Lazlow Jones

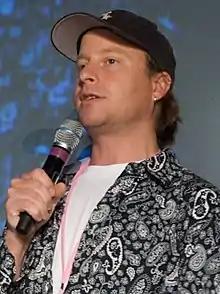
Jones presenting at The Last HOPE on July 20, 2008

Jeffrey Crawford "Lazlow" Jones (born September 4, 1973) is an American writer, producer, director, voice actor, and radio personality. He is best known for his work with Rockstar Games, with which he has worked on the "Grand Theft Auto", "Max Payne", and "Red Dead Redemption" series and for his radio shows "Technofile" and "The Lazlow Show".